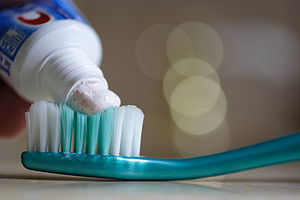
Tandpasta
Tandpasta i tube
Tandpasta er et tætflydende rengøringsmiddel til tænderne, og anvendes normalt i forbindelse med tandbørstning. Tandpastaen virker sammen med tandbørsten som et slibemiddel, som sliber tændernes overflade ren for fremmed-stoffer. Tandpasta har blandt andet den funktion at det skummer, hvilket lader tandbørsten glide lettere. Derudover er der ofte tilsat smag, således at man får en god smag i munden og undgår dårlig ånde. Tandpasta er ofte tilsat en række kemikalier som fjerner bakterier og modvirker skader på tænder og tandkød.